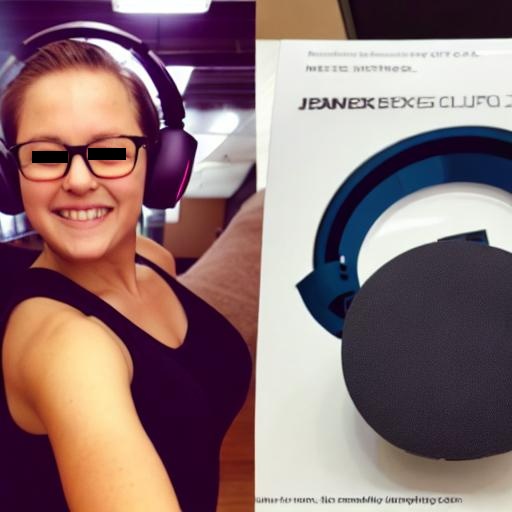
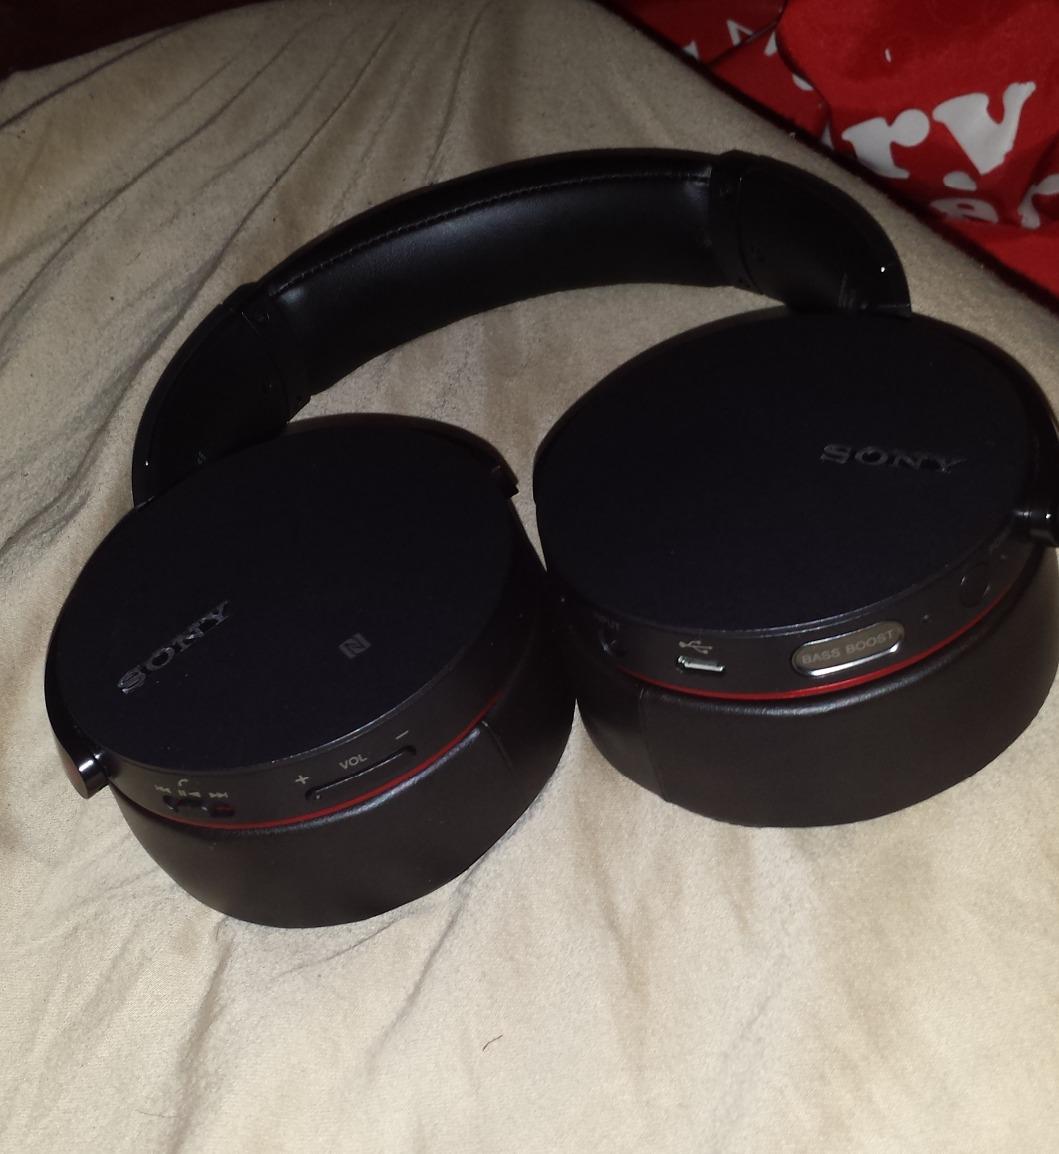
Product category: headphones
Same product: no